Ernest Yaw Anim

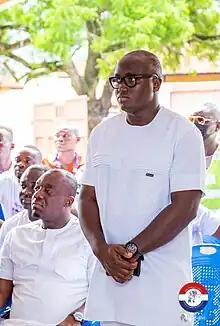

Ernest Yaw Anim is a Ghanaian politician. He is a member of the Eight Parliament of the 4th Republic of Ghana representing Kumawu Constituency in the Ashanti Region of Ghana.